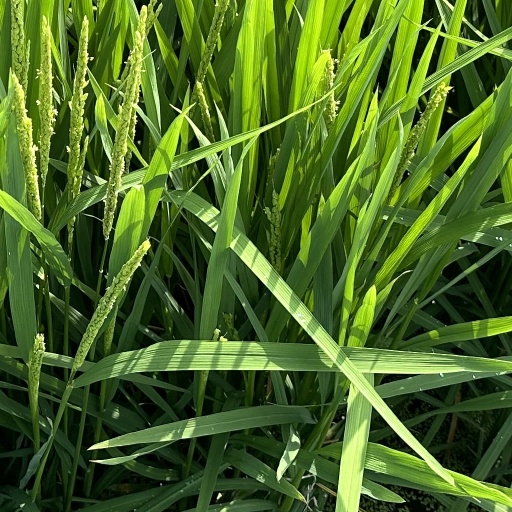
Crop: rice